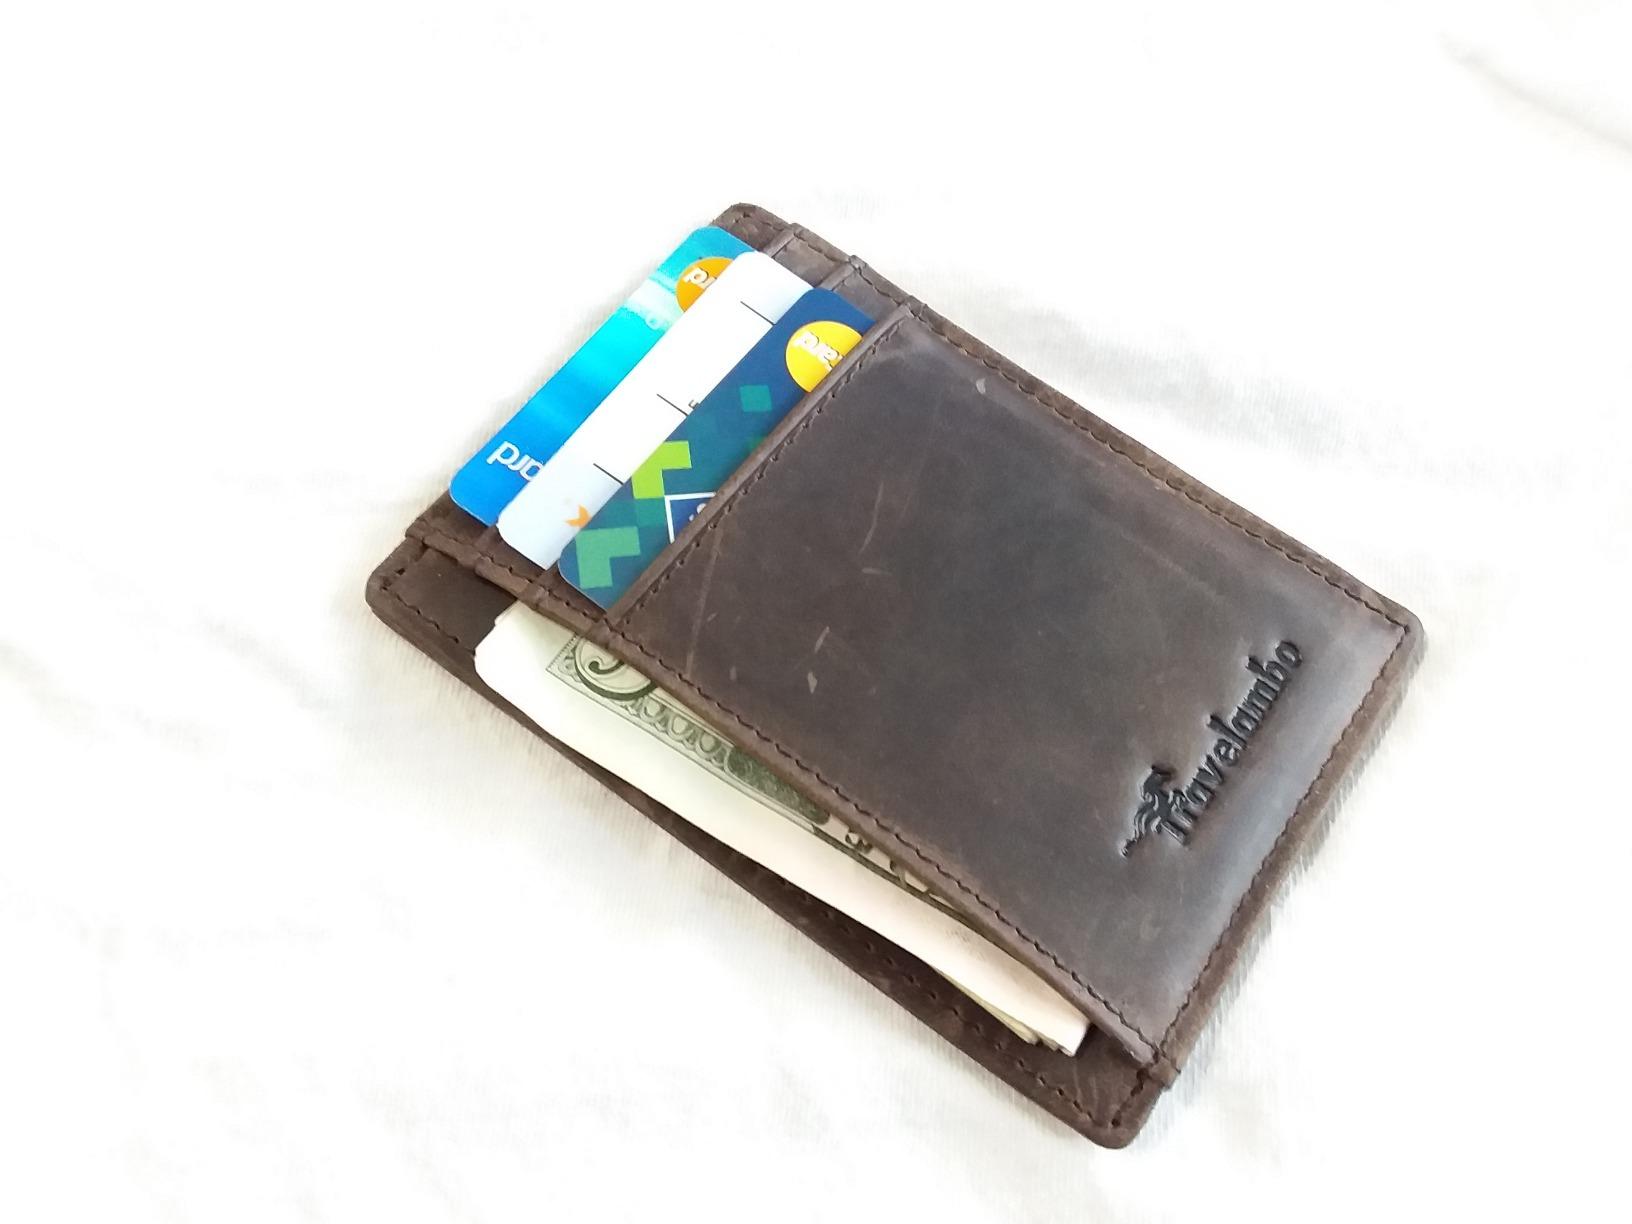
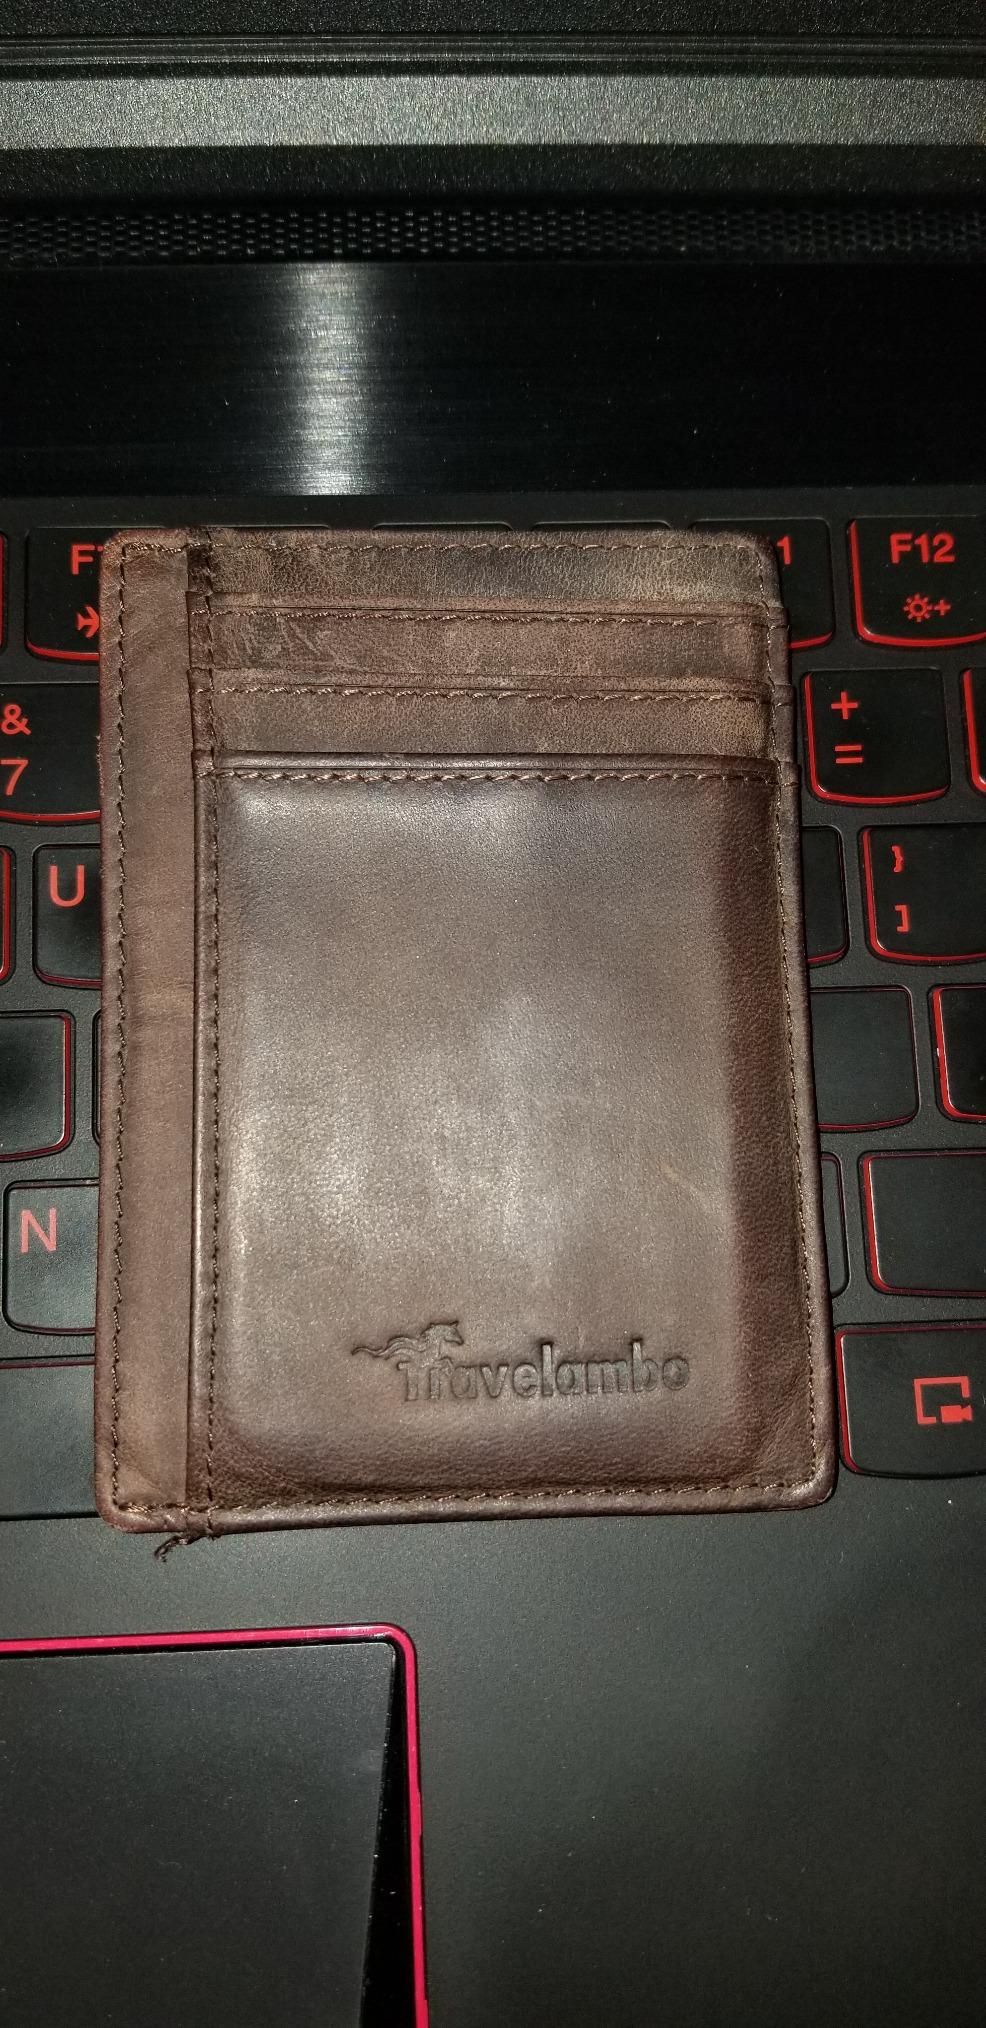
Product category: accessories_wallet
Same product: yes